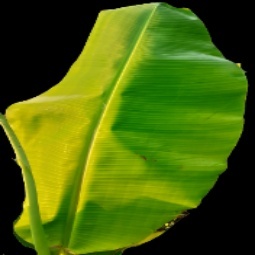
Label: Zinc